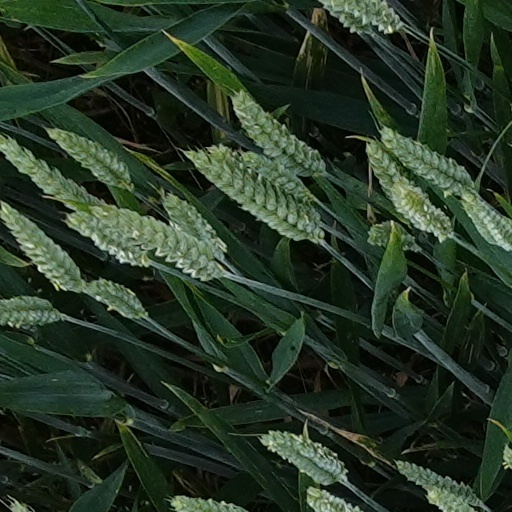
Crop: wheat